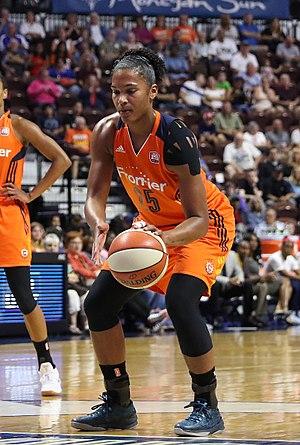
Alyssa Thomas, née le 12 avril 1992 à Harrisburg en Pennsylvanie, est une joueuse américaine de basket-ball.